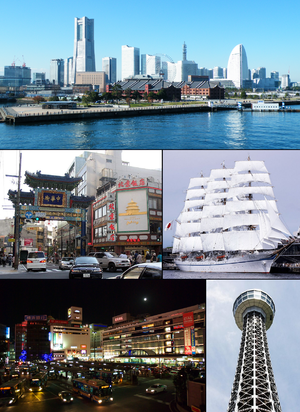
Yokohama est une ville portuaire japonaise, capitale de la préfecture de Kanagawa située au sein de la « grande aire métropolitaine du Kantō » appelée également Grand Tokyo. Yokohama a le statut de ville désignée par le gouvernement. Avec plus de 3,7 millions d'habitants, c'est la deuxième ville du Japon derrière la ville de Tokyo, capitale du pays.